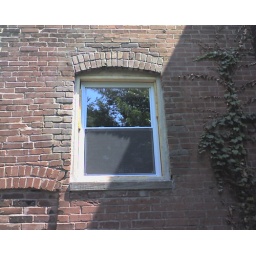
New kitchen window is in place